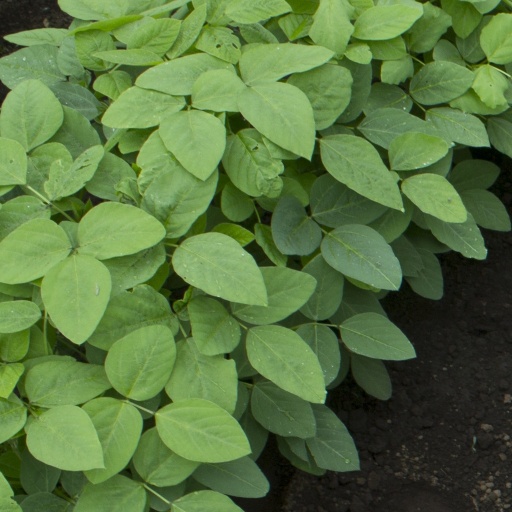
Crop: soybean